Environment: real
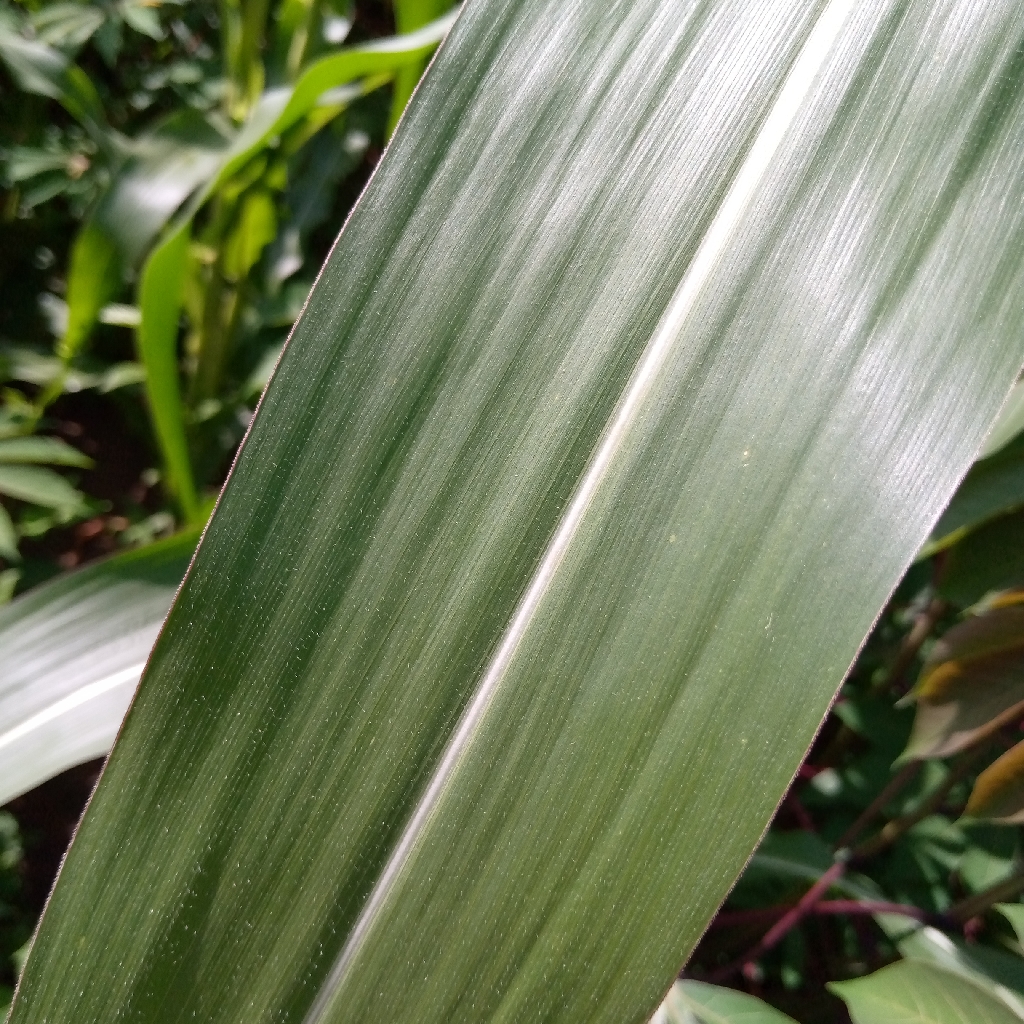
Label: healthy